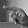
ASL letter: P